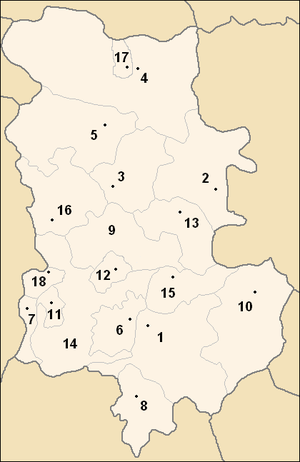
Sujet
L'oblast de Plovdiv est l'un des 28 oblasti de Bulgarie. Son chef-lieu est la ville de Plovdiv.